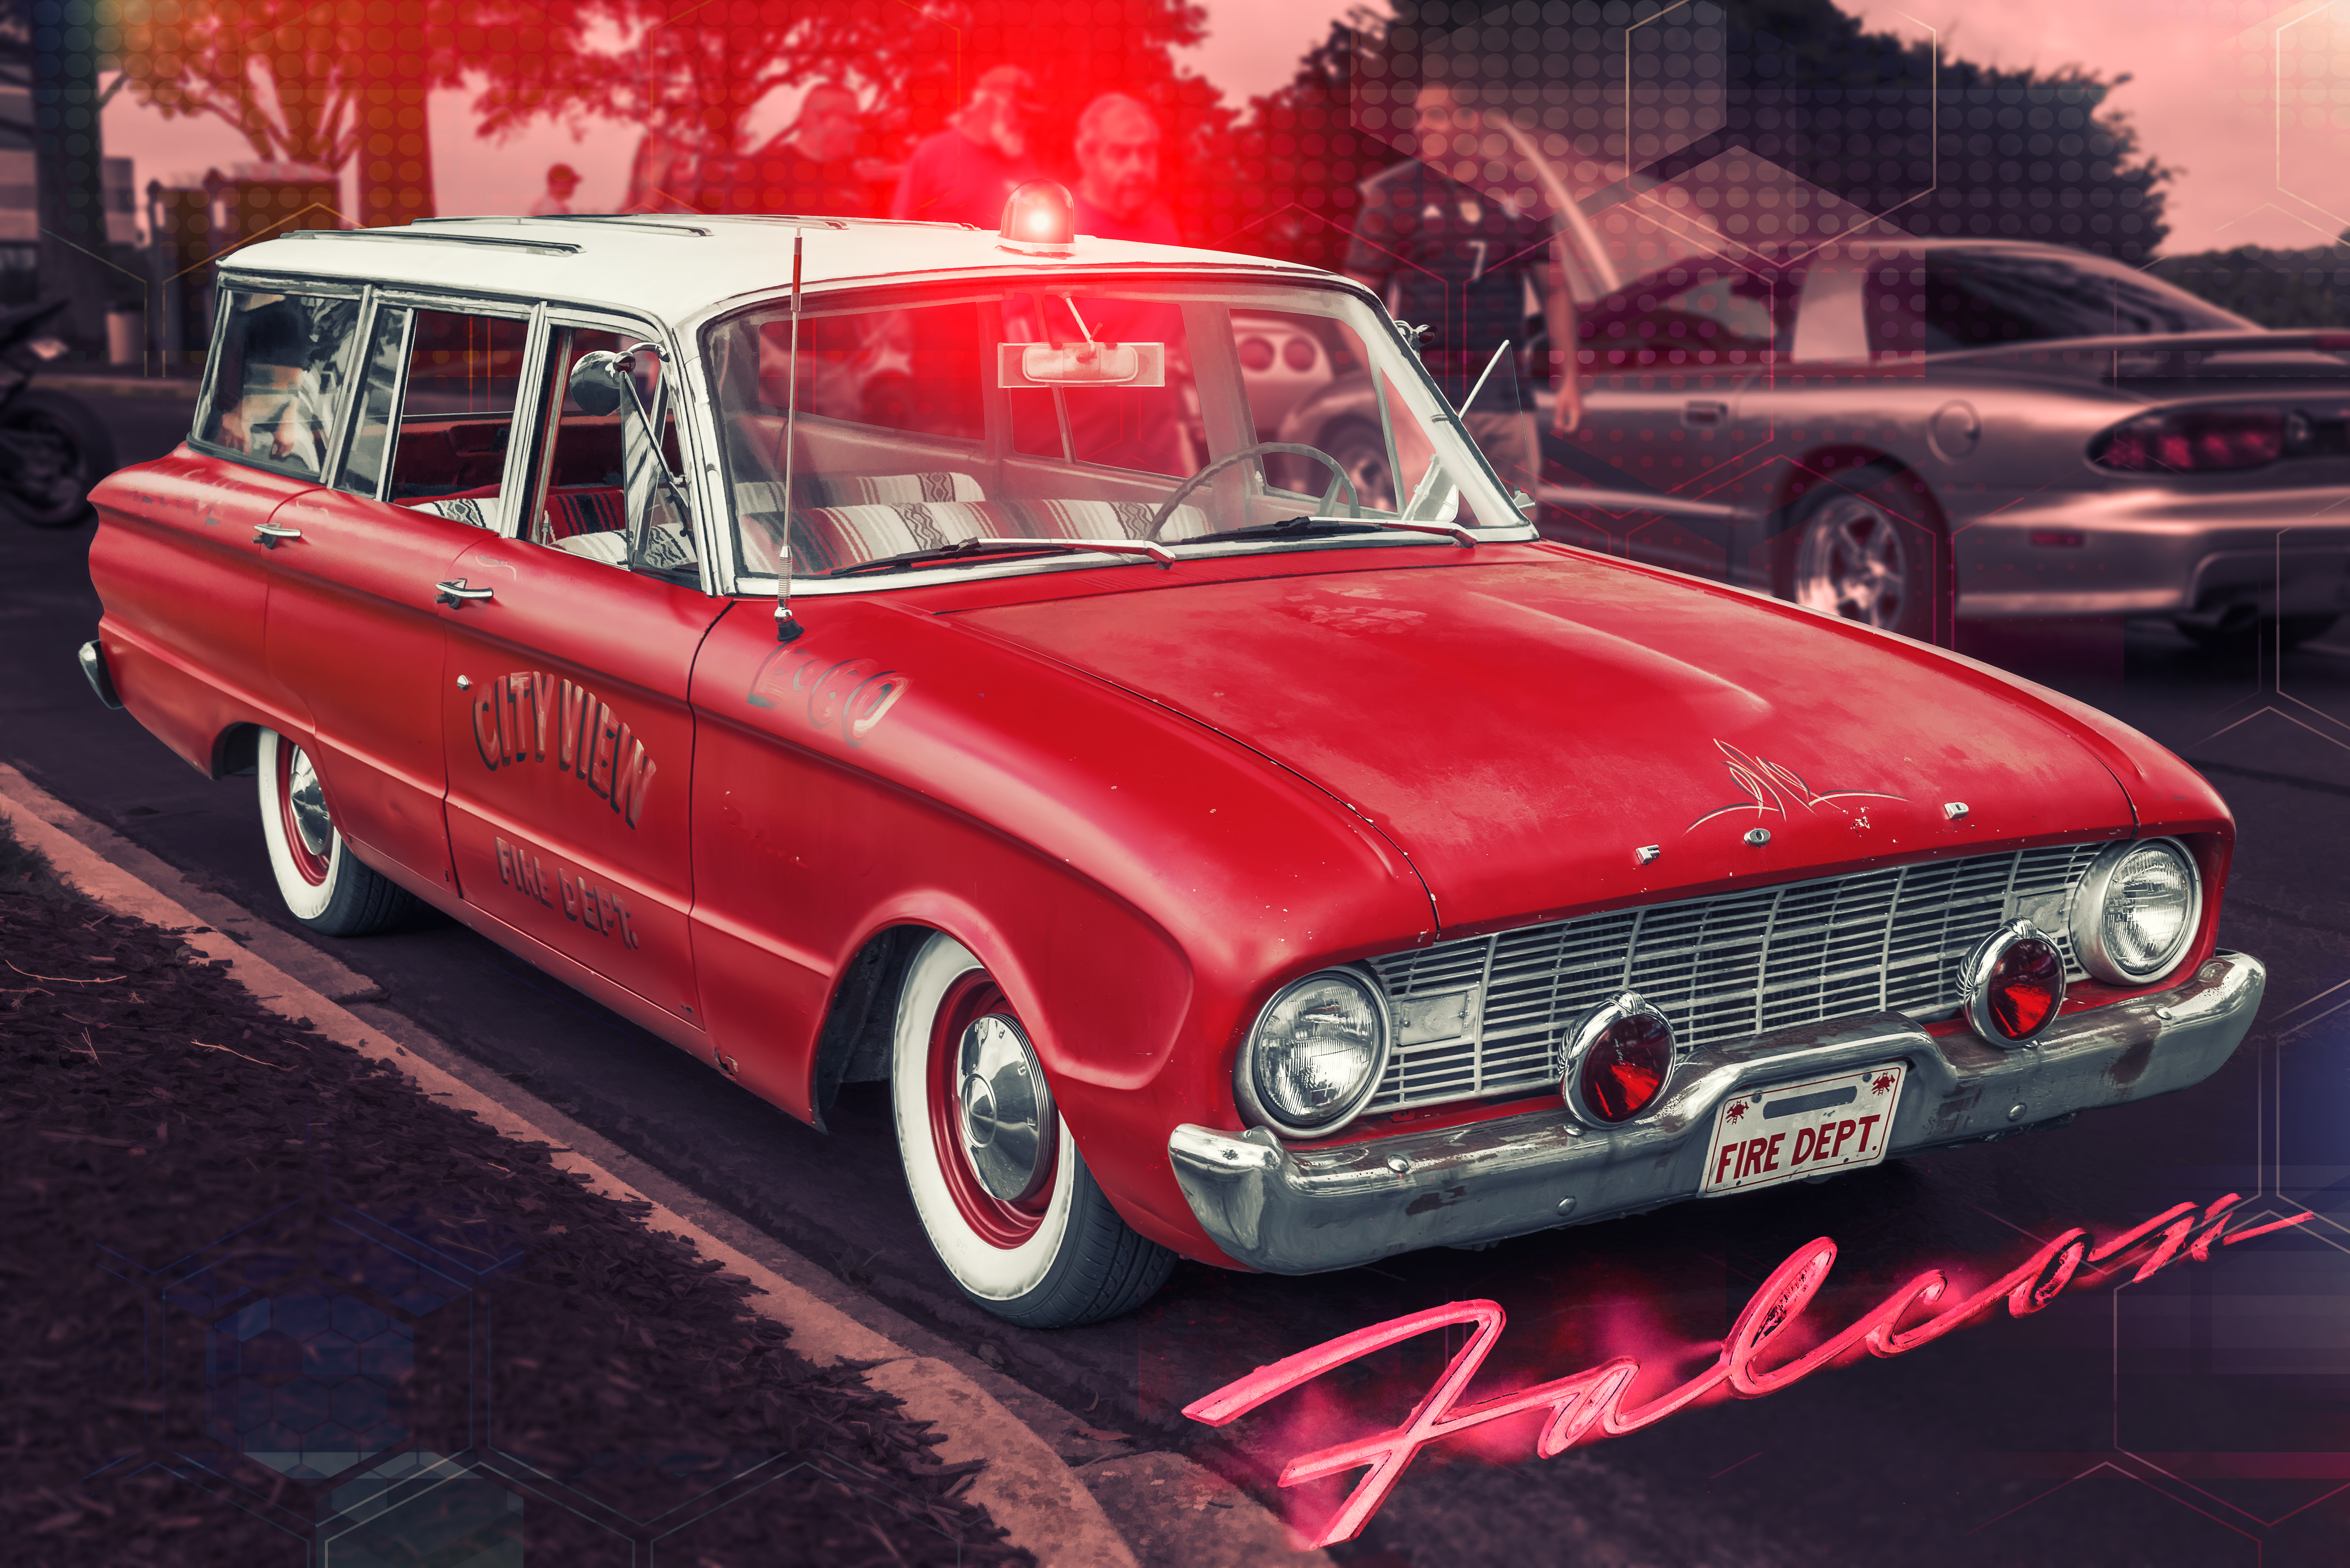
beacon hill, geotagged, Greer, south carolina, united states, usa, 4 Door, American Classic Car, auto, automobile, automotive photography, Automotive Portrait, car, Car Meet, car photo, car photography, Car Portrait, car show, Cars and Coffee, Cars And Coffee Of The Upstate, City View Fire Department, classic auto, classic automobile, classic car, Classic Ford, Classic Vehicle, coche, Emergency Light, Falcon Station Wagon, ford, Ford Falcon, Ford Falcon Station Wagon, Ford Falcon Wagon, FORD Vehicle, greenville, Greenville County, Greenville County SC, Greenville County South Carolina, Greenville SC, Greenville South Carolina, GSP, Michelin North America Headquarters, Nikon D800, Pelham Road, Photoshop Composite, Photoshop Lens Blur, red, red car, red light, sc, SC Car Show, South Carolina Car Show, Station Wagon, Topaz BuzSim, Topaz Filter, Topaz Simplify, Topaz Software, upstate, Upstate South Carolina, vehicle, voiture, World Cars, motor vehicle, automotive design, full size car, family car, custom car, compact car, sedan